Chatfield Public Library

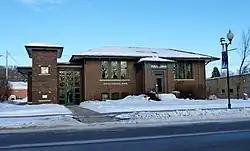
Chatfield Public Library

The Chatfield Public Library is a public library in Chatfield, Minnesota. It is a member of Southeastern Libraries Cooperating, the SE Minnesota library region.